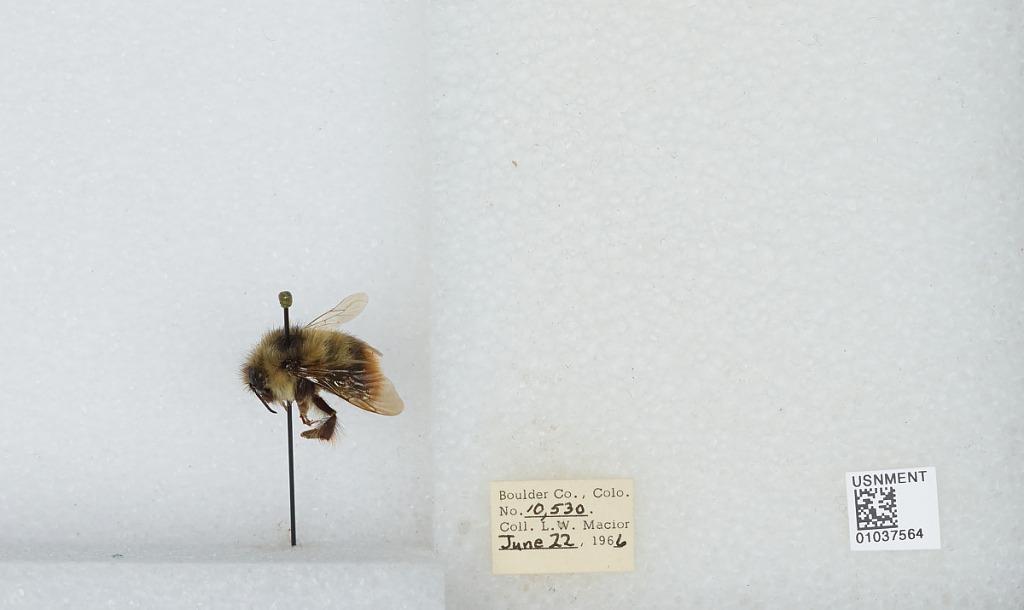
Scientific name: Bombus (Pyrobombus) mixtus Cresson
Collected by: L. Macior
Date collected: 1966-6-22
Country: United States
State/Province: Colorado
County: Boulder
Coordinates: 40.015, -105.27